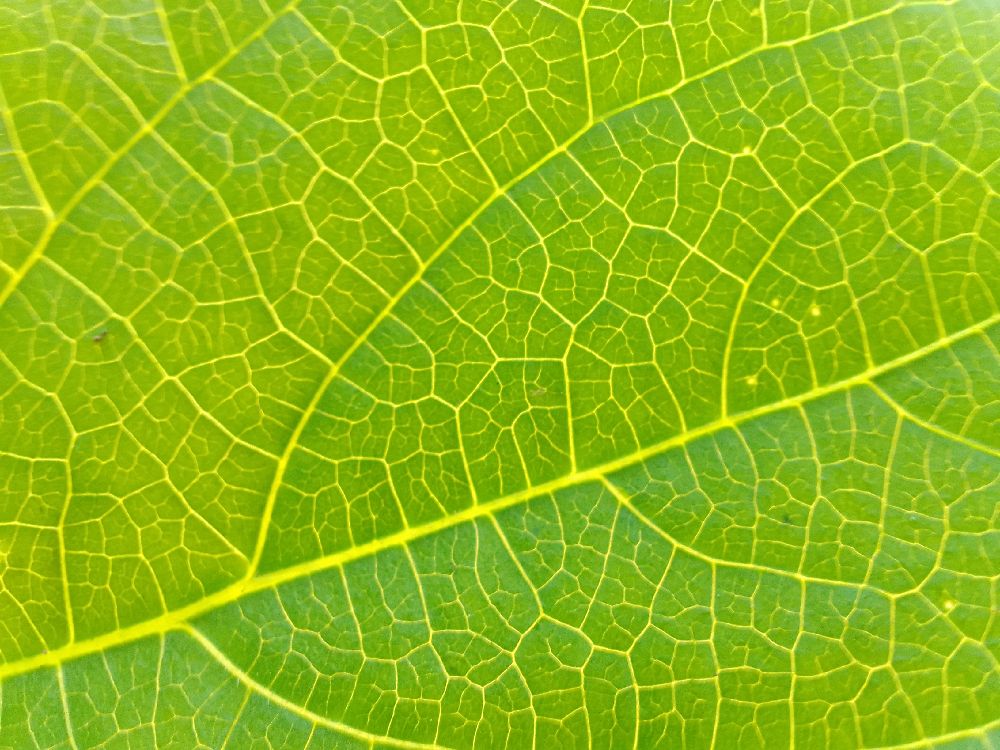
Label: healthy